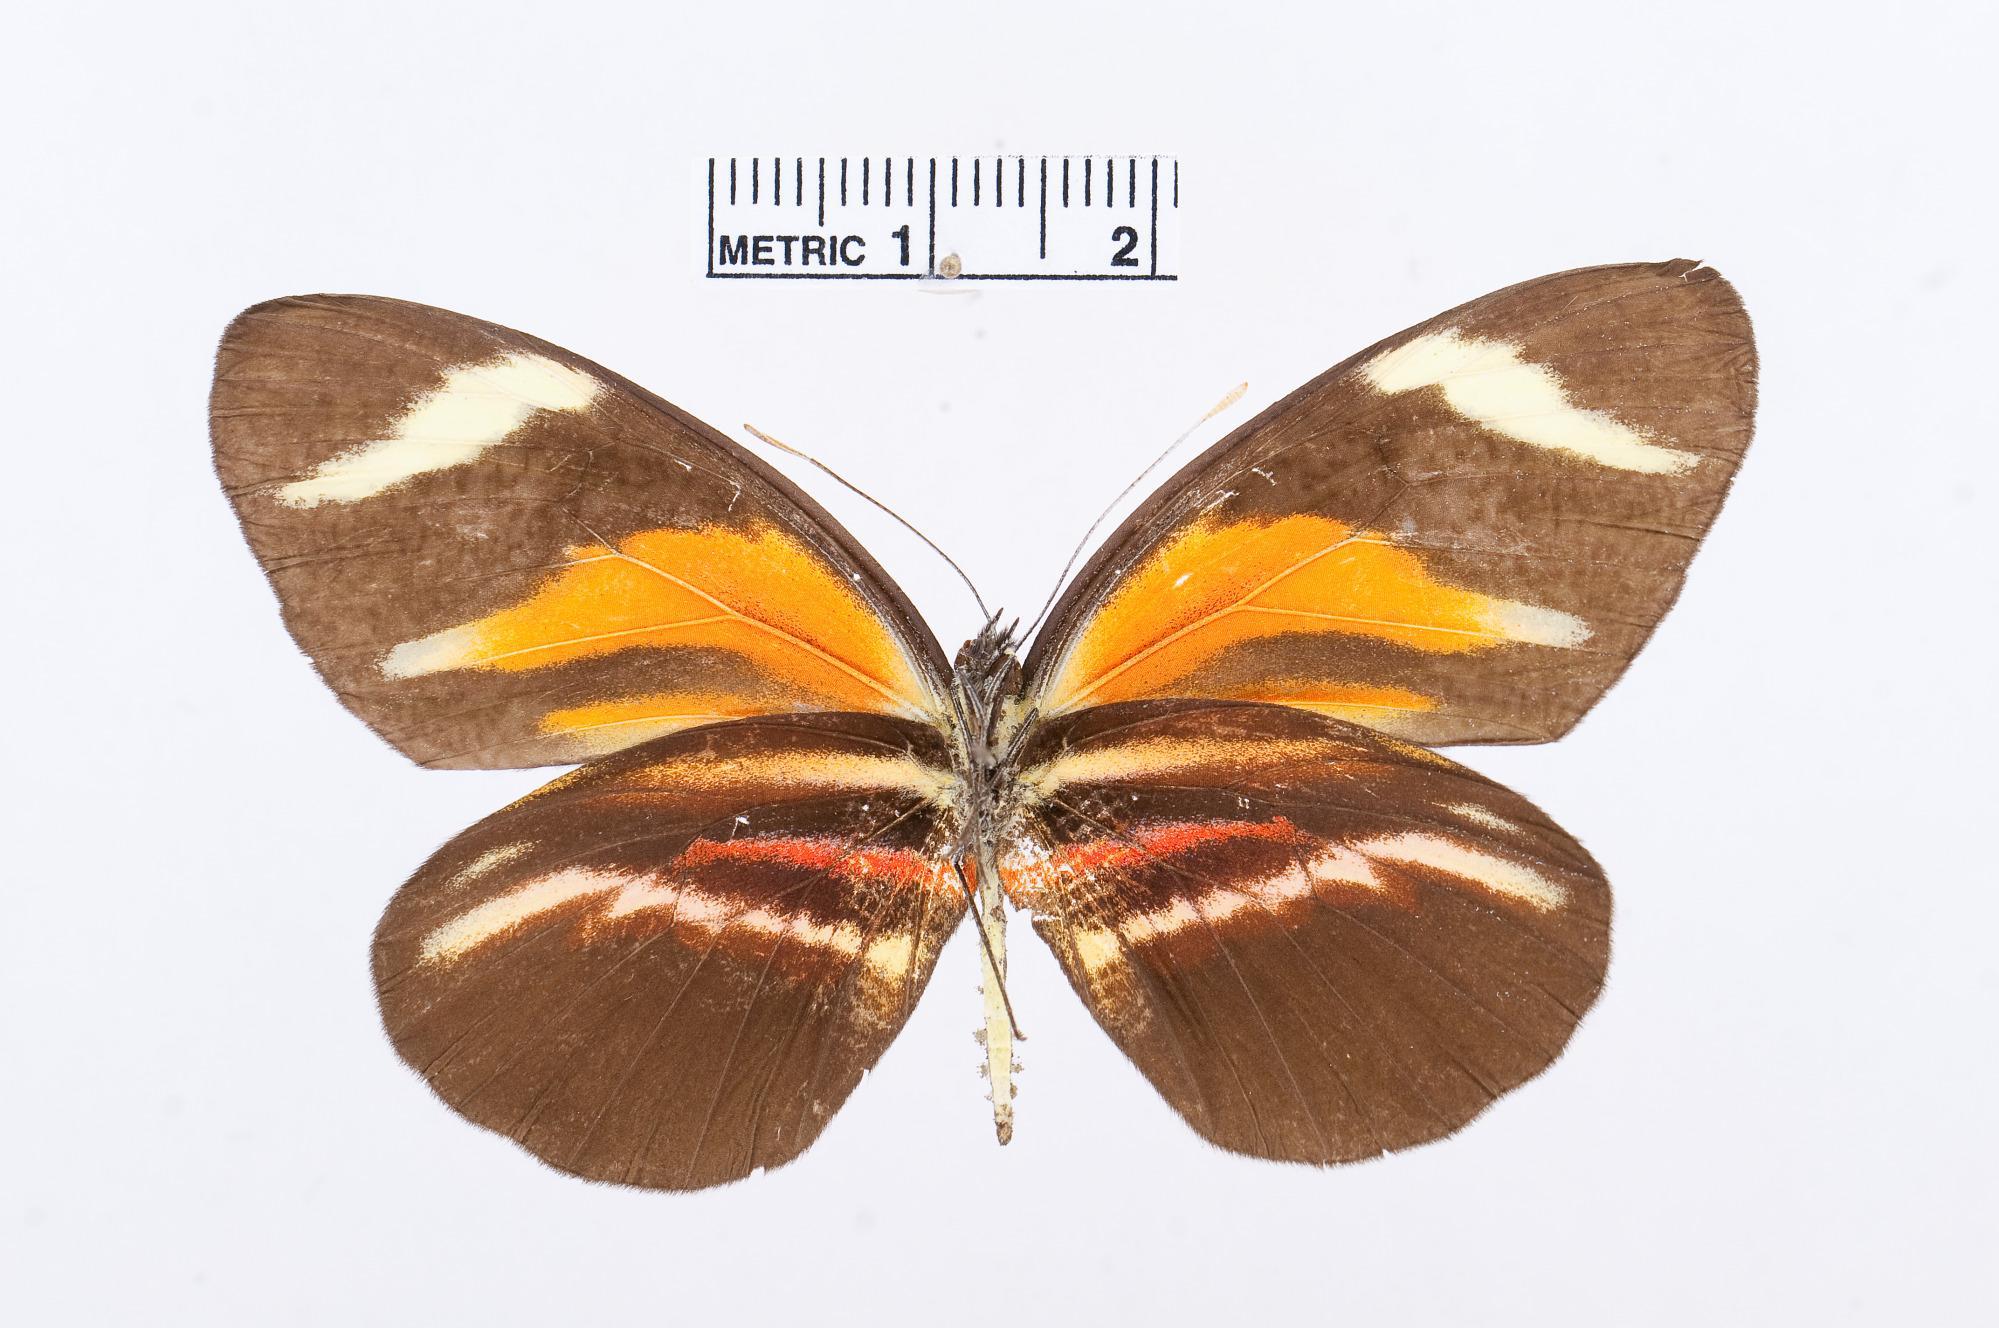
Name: Perrhybris lorena
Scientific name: Perrhybris lorena
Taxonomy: Animalia, Arthropoda, Hexapoda, Insecta, Lepidoptera, Pieridae, Pierinae